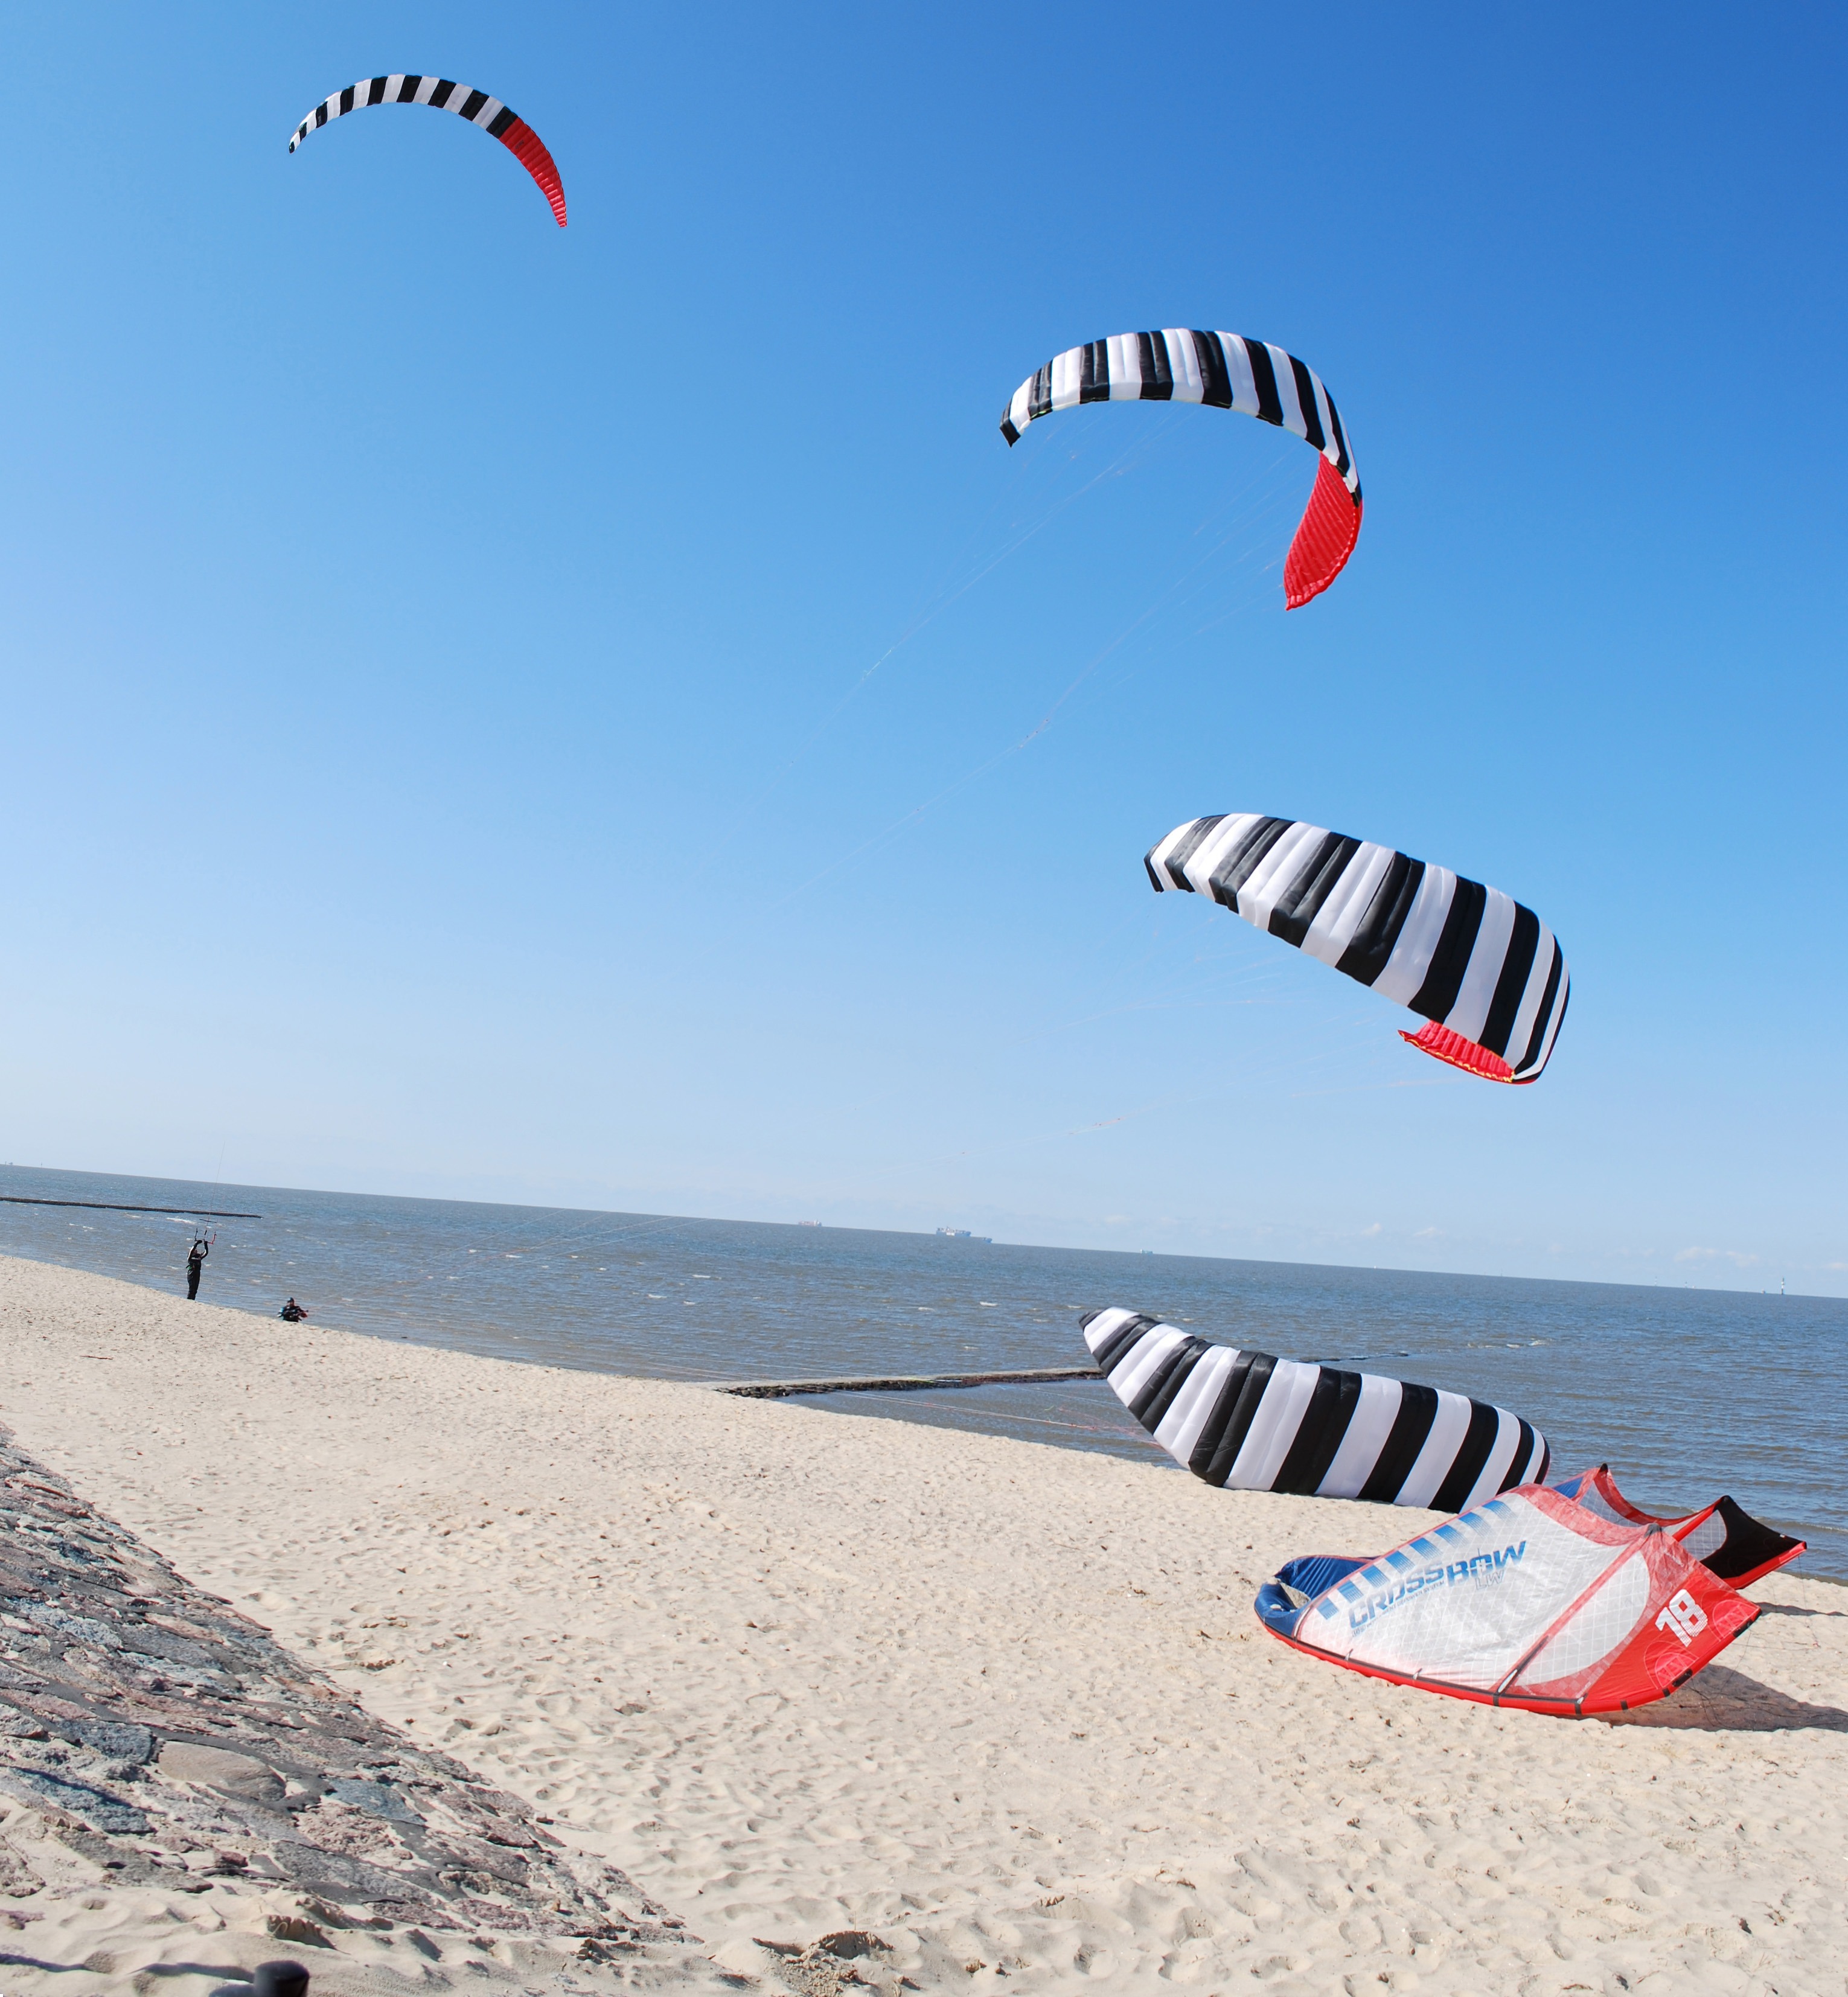
beach, sea, sand, sky, wind, blue, extreme sport, toy, sports, kitesurfing, cuxhaven, kitesurfer, kite surfing, windsports, kite sports, sport kite